Albert Skira

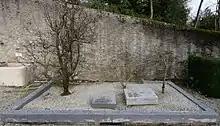
The family grave of Skira, his wife Rosabianca Skira-Venturi (1916-1999), his mother Adelaïde, née Degiorgi (1877-1949) and of Christophe Saudan (1969-2008) at the Old Cemetery of Cologny in the canton of Geneva.

Skira founded the eponymous publishing house in Lausanne in 1928, at various times known as Skira, Editions d'Art Albert Skira, and Skira Editore. During the 1930s Skira opened an office in Paris and the publishing house became a meeting place for important artistic figures of the time. In 1933, Skira contacted André Breton about a new journal, which he planned to be the most luxurious art and literary review the Surrealists had seen, featuring a slick format with many color illustrations. Skira's restriction was that Breton was not allowed to use the magazine to express his social and political views. Later that year "Minotaure" began publication, and continued until 1939.